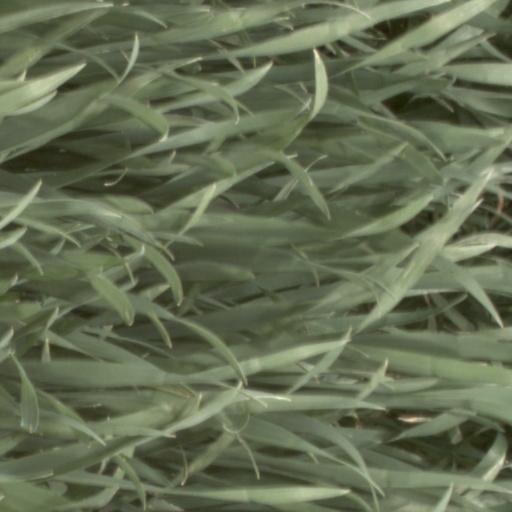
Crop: wheat